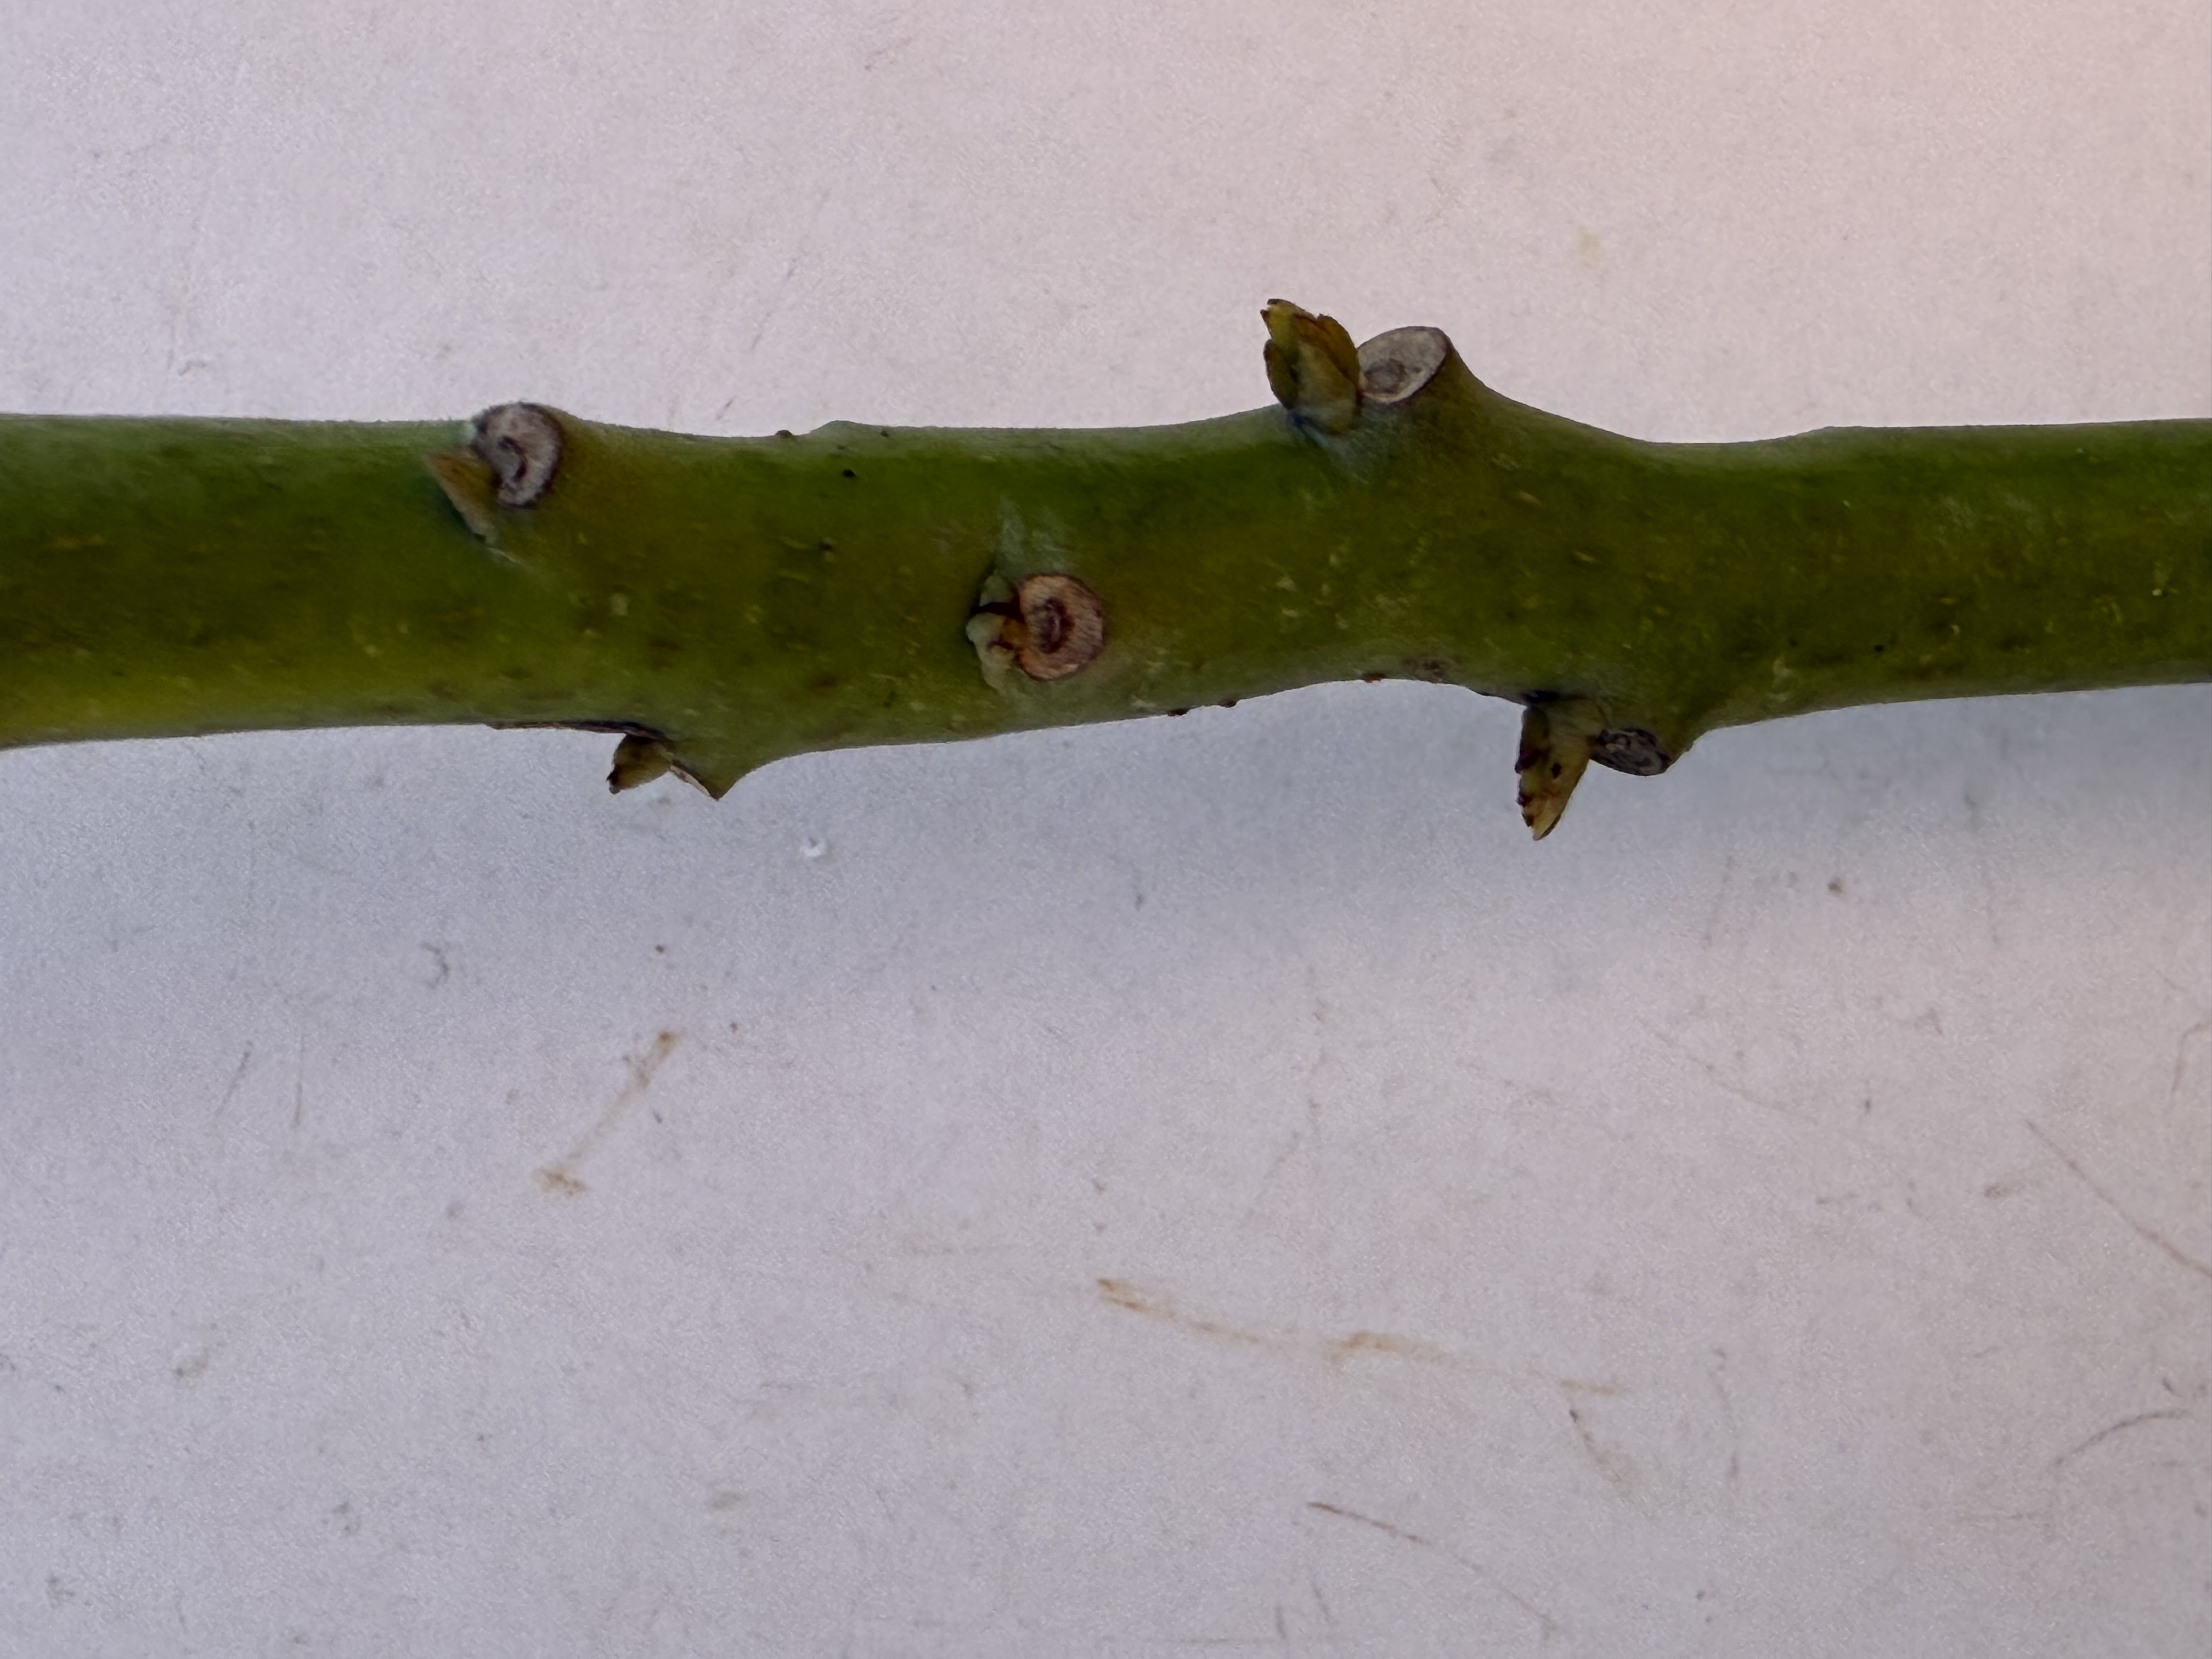
Variety: Avocado